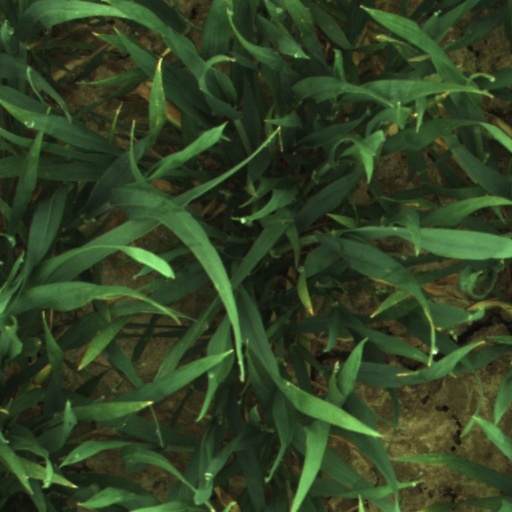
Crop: wheat